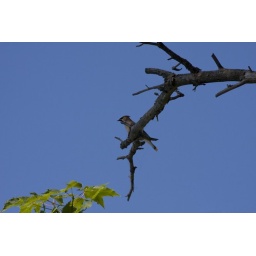
A bird relaxes near a little lake